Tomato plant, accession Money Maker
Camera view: vertical (180 deg); turntable rotation: 30 degrees
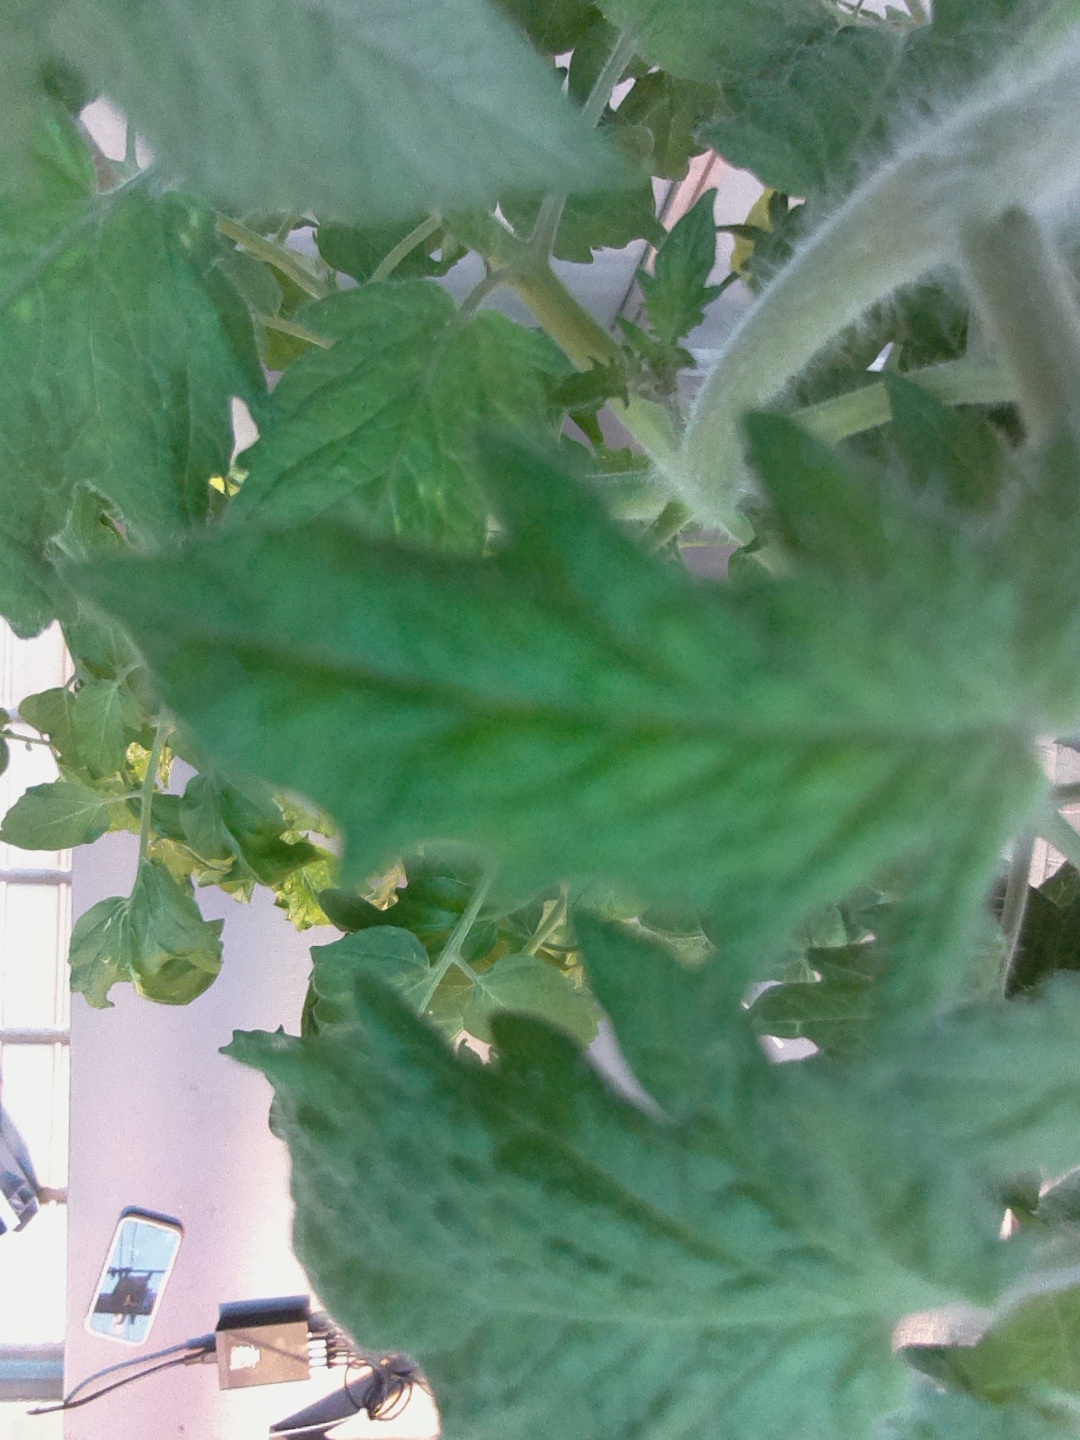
BBCH growth stage 66: Full flowering, 60%-70% of flowers open, more petals falling